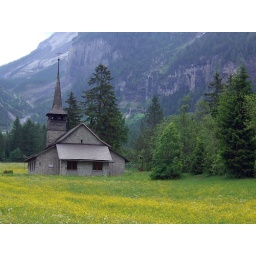
Lovely old church in a field of yellow in Kandersteg